RC Arbaâ

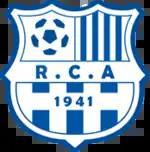

Raed Club Arbaâ, known as RC Arbaâ or simply RCA for short, is an Algerian football club located in Larbaâ. The club was founded in 1941 and its colours are blue and white. Their home stadium, the Ismaïl Makhlouf Stadium, has a capacity of some 5,000 spectators. The club is currently playing in the Algerian Ligue Professionnelle 1.